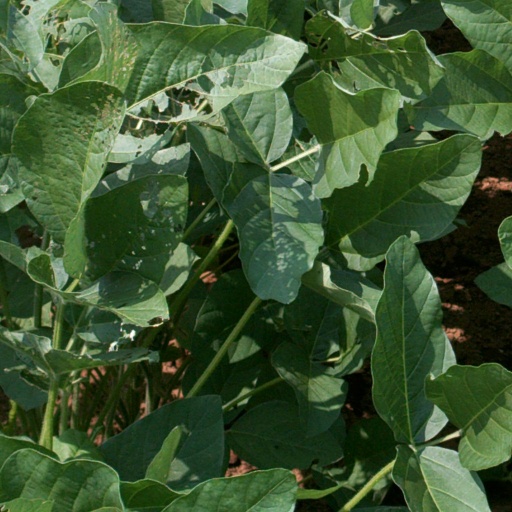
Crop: soybean